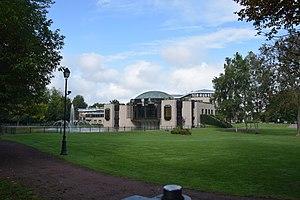
Conseil général de l'Oise à Beauvais
Le conseil départemental de l'Oise est l'assemblée délibérante du département français de l'Oise, collectivité territoriale décentralisée. Son siège se trouve à Beauvais.